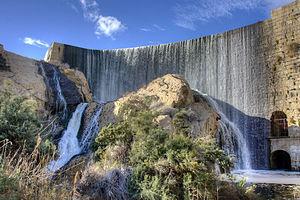
L'histoire du Pays valencien est fortement conditionnée par la localisation du territoire, au bord de la mer Méditerranée, sur le levant de la péninsule Ibérique. Elle est foncièrement marquée par trois invasions : la romanisation entamée au IIᵉ siècle av. J.-C., l'occupation musulmane au VIIIᵉ siècle et la conquête et fondation du royaume de Valence par Jacques Ier d'Aragon au XIVᵉ siècle.